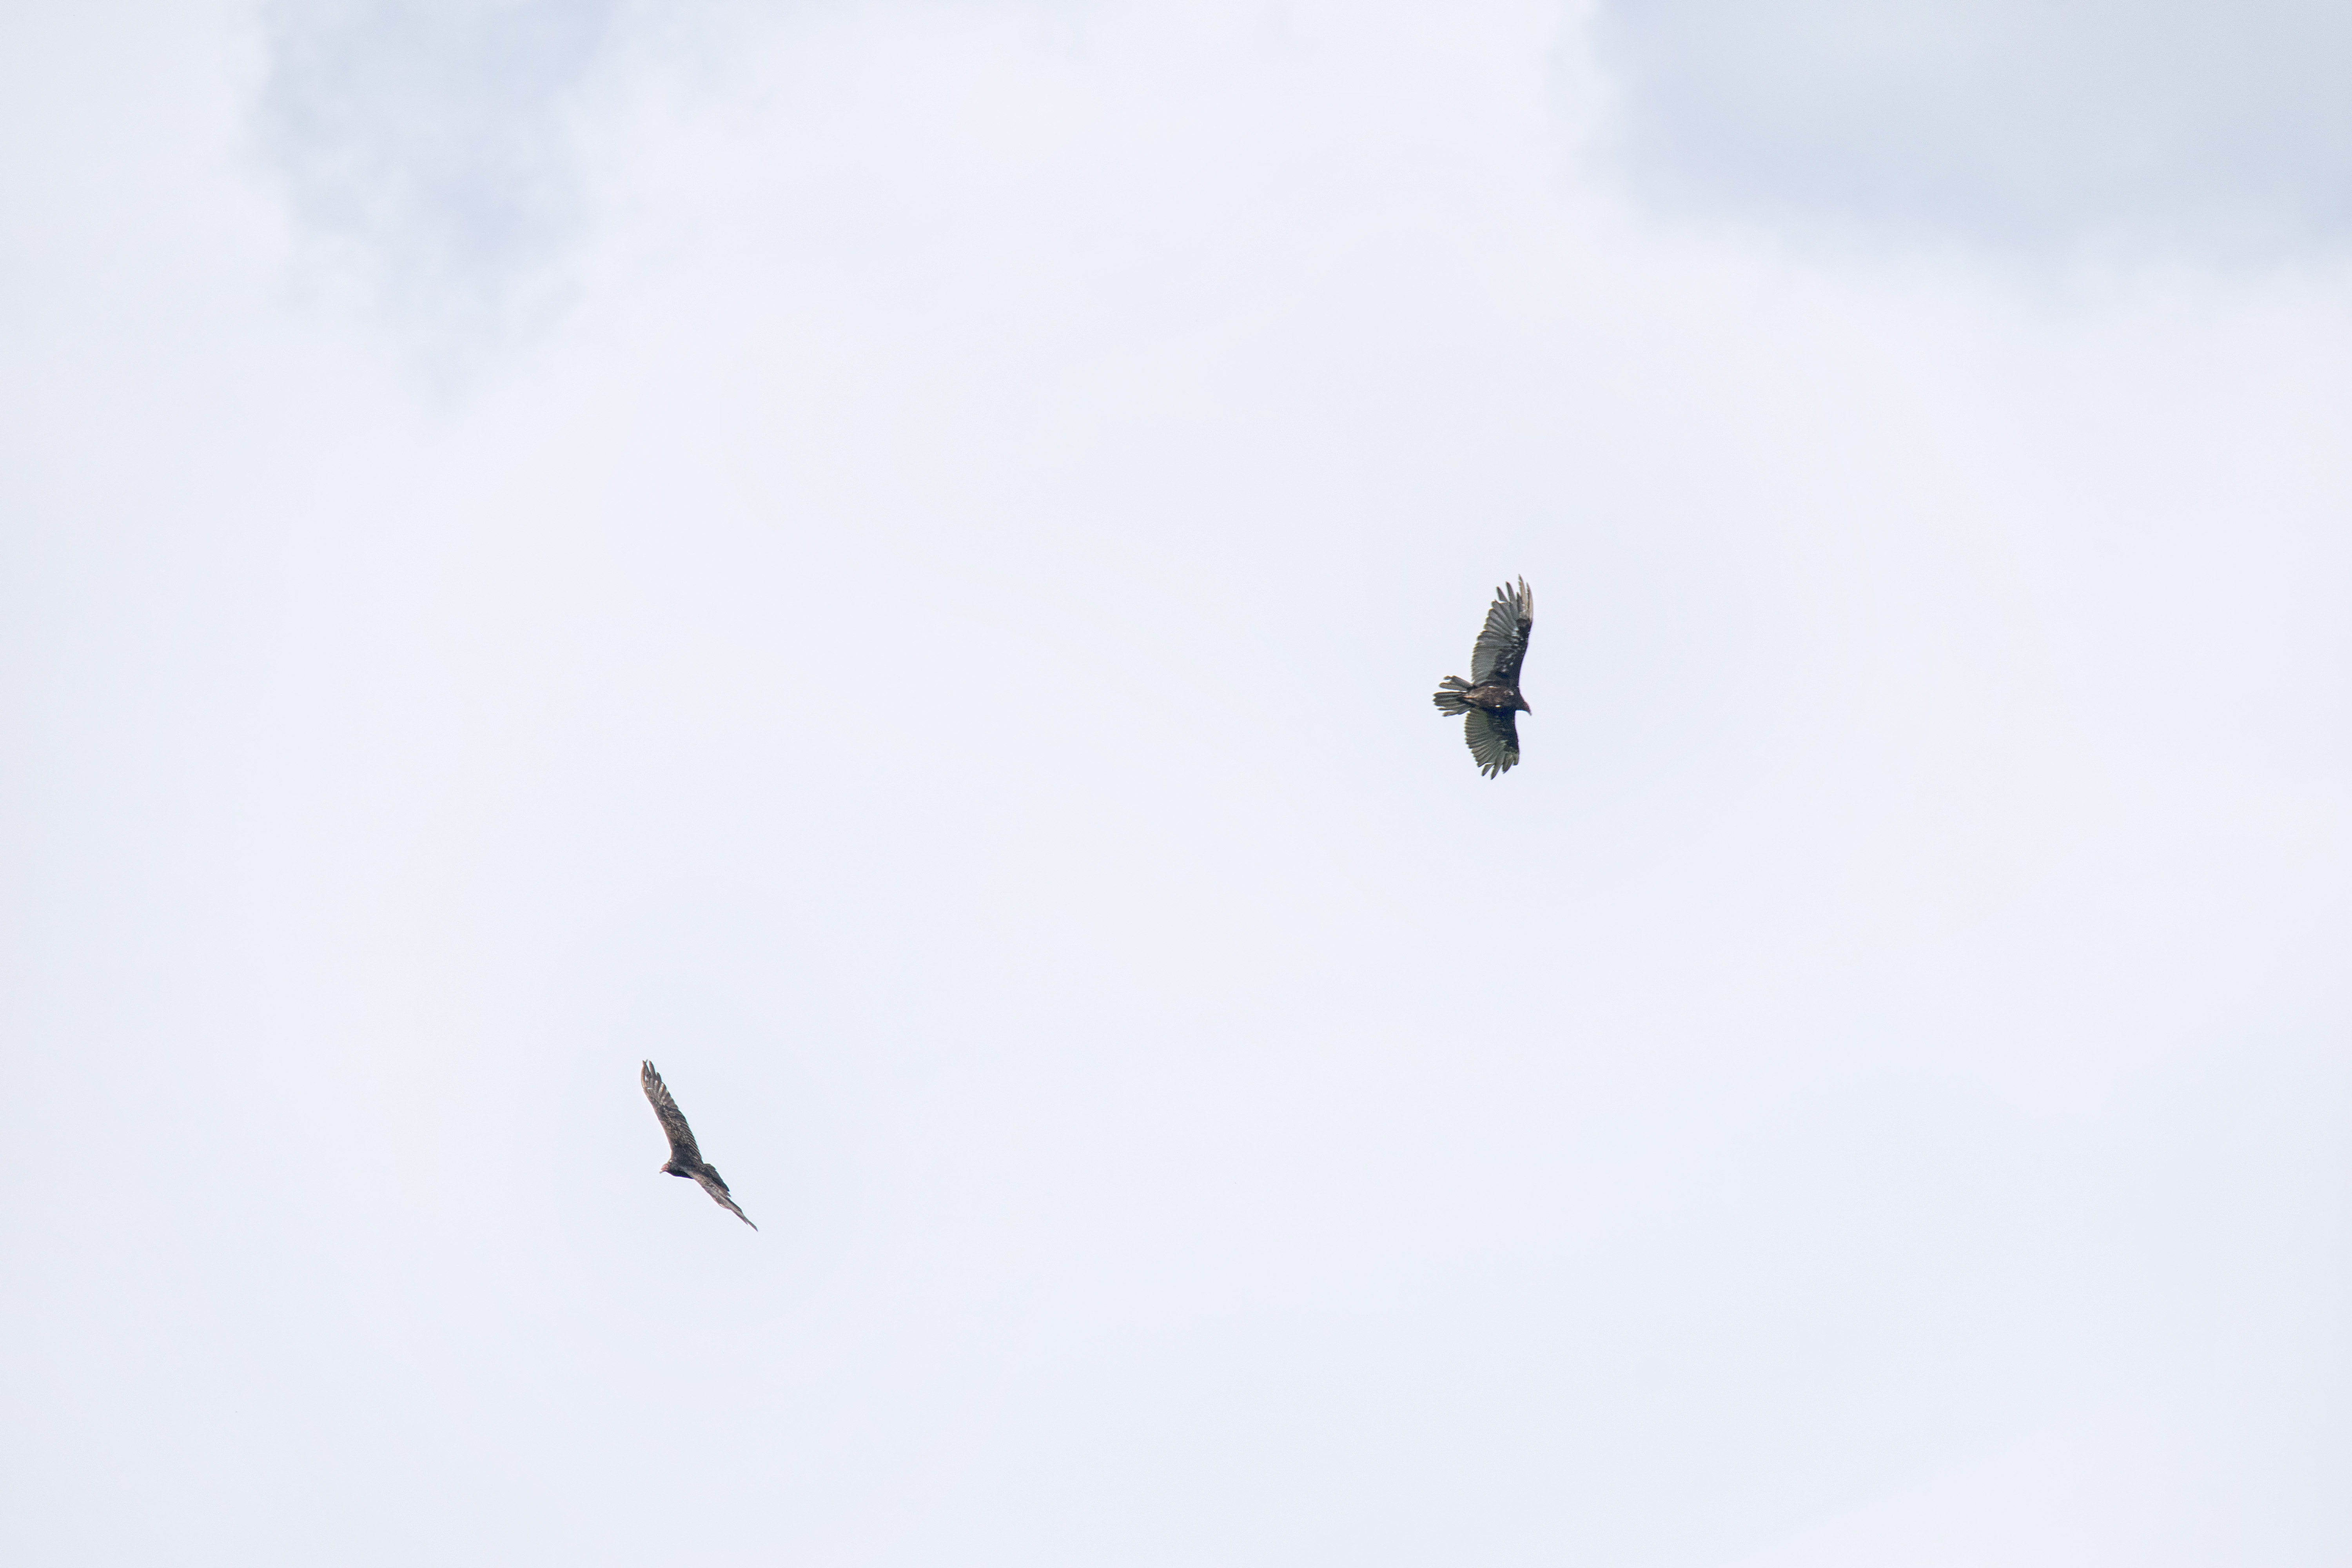
bird, wing, flight, canada, turkey, a, rouge, quebec, vulture, sherbrooke, oiseau, urubu, tete, atmosphere of earth